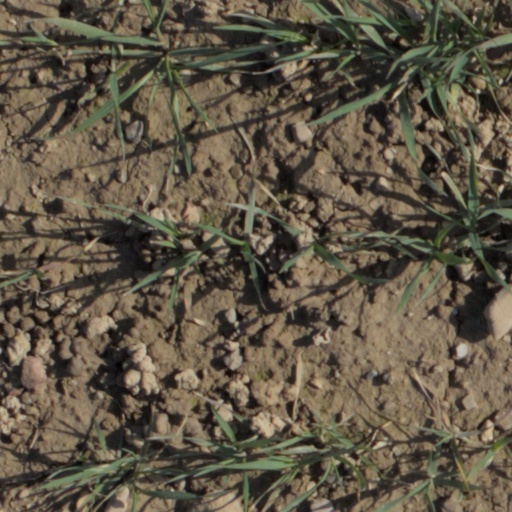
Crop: wheat